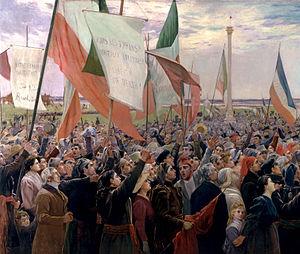
Peinture illustrant l'Assemblée des six-comtés, tenue les 23 et 24 octobre 1837 à Saint-Charles, Bas-Canada."
L'Assemblée des six-comtés, parfois nommée Assemblée de Saint-Charles, est une assemblée d'environ 6 000 partisans du Parti patriote ayant eu lieu à Saint-Charles, au Bas-Canada, les 23 et 24 octobre 1837. Les « six comtés » font référence à Richelieu, Rouville, Saint-Hyacinthe, Chambly, Verchères et L'Acadie.
Le drapeau du Québec ou le fleurdelisé est le drapeau du Québec. Il est azur orné d'une croix blanche cantonnée de quatre fleurs de lys de la même couleur.
La Montérégie est une région administrative du Québec délimitée à l'ouest par la région de Montréal et à l'est par les régions de l'Estrie et du Centre-du-Québec. Elle s'étend du fleuve Saint-Laurent jusqu'à la frontière avec les États-Unis. Son nom vient des collines montérégiennes, presque toutes situées sur son territoire. La Montérégie se compose de 15 municipalités régionales de comté, de 177 municipalités locales et 2 réserves indiennes.